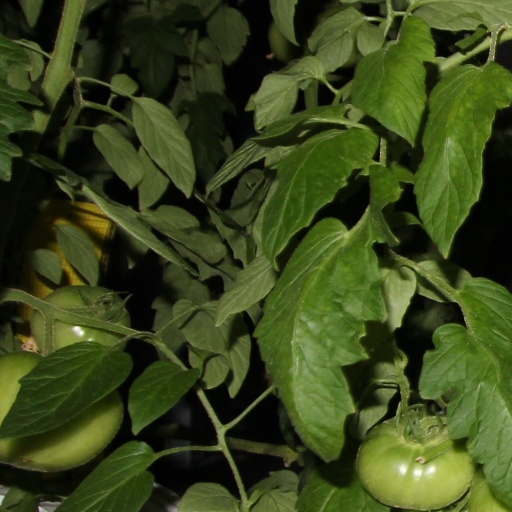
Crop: tomato